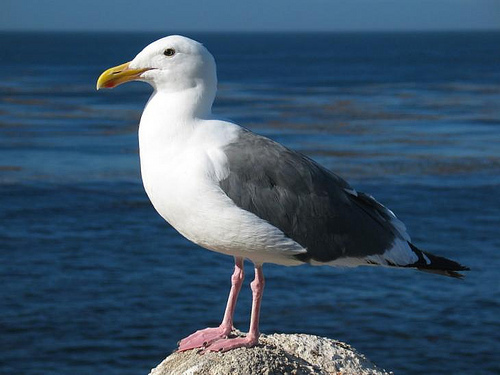
the bird has a white body with a curved yellow bill and small black eye.
this bird has a white belly and breast, large hooked yellow bill, and pink feet and tarsus.
a large bright white bird with dark gray wings and tail, a yellow dagger shaped bill with a red spot on the underbill, and it has pink tari and webbed feet.
this large bird has a white body, grey wing, and long hooked yellow bill.
a medium sized bird with grey wings, and a bill that curves downwards
this bird has feathers that are grey and has a white belly
this bird has long pink webbed feet and a curved orange bill.
this bird has a yellow curved long beak, a white head and belly, and red feet.
this bird has a yellow bill with white crown and pink webbed feet.
this bird is white and gray in color, and has a curved yellow beak.
Species: Western Gull